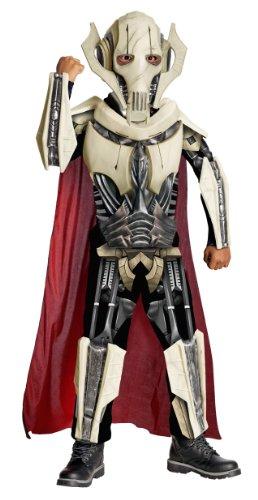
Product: Star Wars Deluxe General Grievous Costume, Large
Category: Clothing, Shoes & Jewelry | Costumes & Accessories | Kids & Baby | Boys | Costumes
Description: Child’s Deluxe Star Wars General Grievous costume jumpsuit and half-mask.
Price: $39.55
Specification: ProductDimensions:17x12x3inches|ItemWeight:2.2pounds|ShippingWeight:1.7pounds(Viewshippingratesandpolicies)|DomesticShipping:ItemcanbeshippedwithinU.S.|InternationalShipping:ThisitemcanbeshippedtoselectcountriesoutsideoftheU.S.LearnMore|ASIN:B004UUHXEM|Itemmodelnumber:884521-L|Manufacturerrecommendedage:8-10years